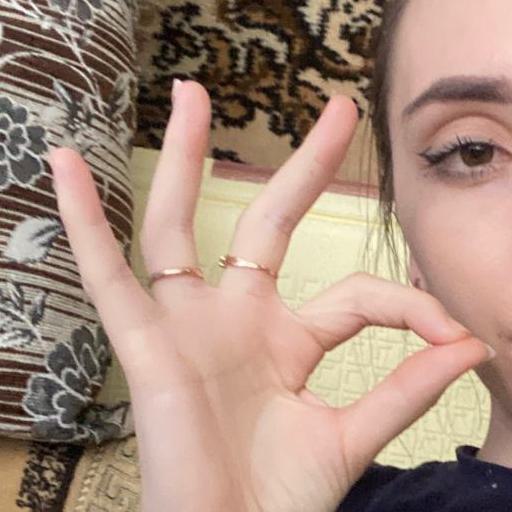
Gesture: ok